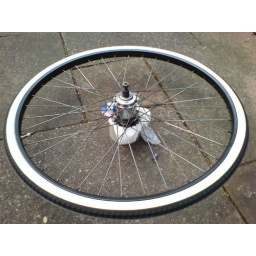
The rear rim has been painted black and the wheel is now back in the bike with the new tyre on.